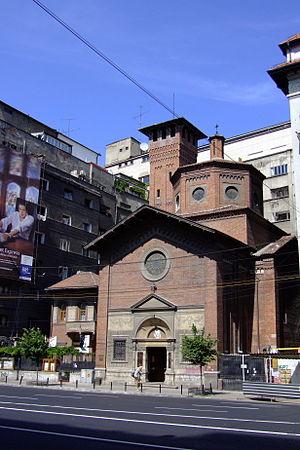
Les Italiens de Roumanie sont un des groupes ethniques de Roumanie, et selon le recensement de 2002 ils sont au nombre de 3331. En tant que minorité nationale officiellement reconnue, ils ont un siège réservé à la Chambre des députés de Roumanie. Il n’y a pas en Roumanie de județ où aucun roumain ne s’est déclaré membre de la minorité italienne : ils sont donc dispersés de façon relativement uniforme sur le territoire roumain.